War memorial

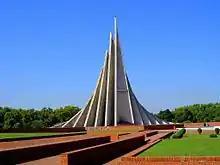
Jatiyo Smriti Soudho in Bangladesh commemorates those who gave their lives in the Bangladesh Liberation War of 1971

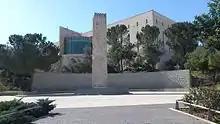
"Monument for the defenders of Jerusalem in 1948" dedicated to Israeli soldiers who fought for the liberation of the Jewish Quarter of Jerusalem during the 1948 Arab–Israeli War

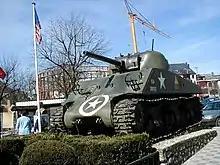
An M4 Sherman tank in the centre of Bastogne, Belgium

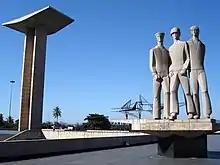
The Monument to the dead of World War II commemorates Brazil's participation and losses in the Second World War

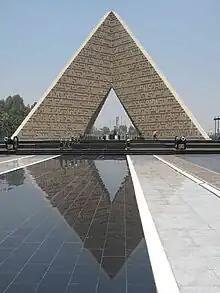
The Unknown Soldier Memorial in Cairo, Egypt honours Egyptians and Arabs who lost their lives in the 1973 October War.

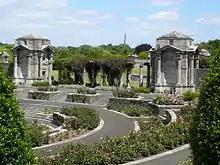
The Irish National War Memorial Gardens in Dublin, Ireland honour Irish soldiers who gave their lives in the First World War, as well as those who fought in Irish regiments of the various Allied armies

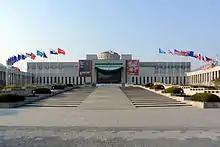
Main building and museum of the War Memorial of Korea

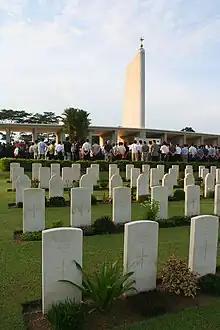
The Kranji War Cemetery in Singapore is the final resting place for Allied soldiers who perished during the Battle of Singapore and the subsequent Japanese occupation of the island

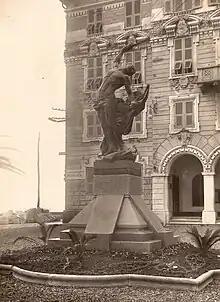
Original 1915 war memorial in Genoa Voltri (Italy); sculptor Vittorio Lavezzari (1864–1938). The monument was melted down during the Second World War for its materials.

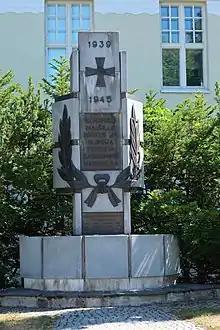
A war memorial erected in 1998 in Lahti, Finland

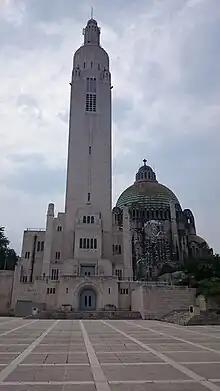
The Interallied Memorial of Cointe, Liège, Belgium

A war memorial is a building, monument, statue, or other edifice to celebrate a war or victory, or (predominating in modern times) to commemorate those who died or were injured in a war.